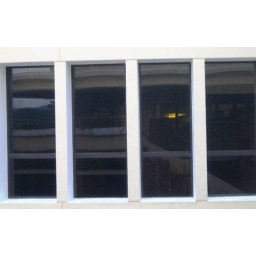
Reflection in the library window